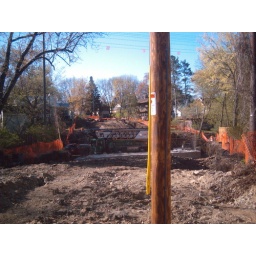
Construction of bridge over bike path at Allen and Commonwealth.